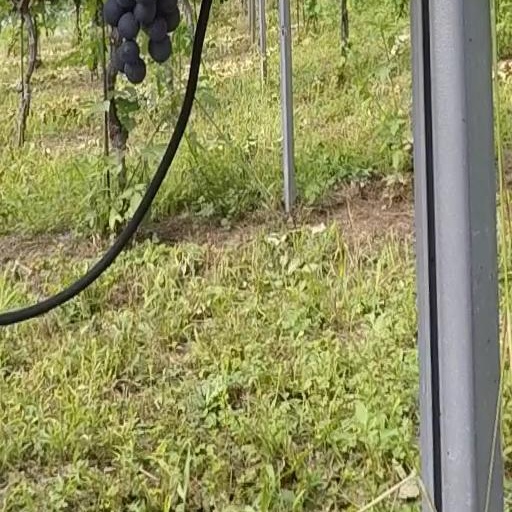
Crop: grape